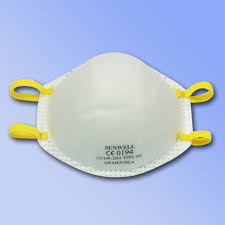
Waste category: trash